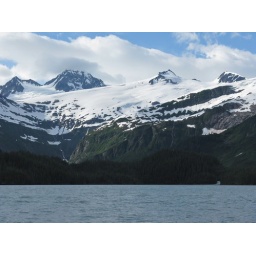
I'm pretty sure that waterfall in the background spawns the river seen here. The water goes around the moraine.